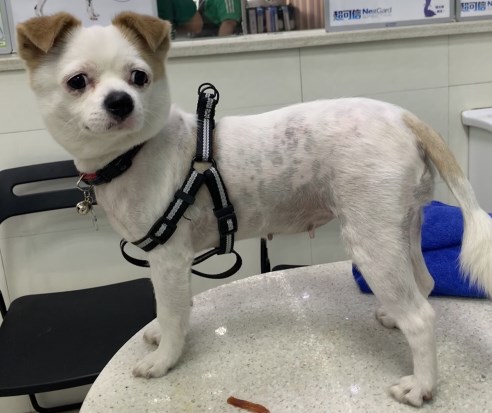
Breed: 420-n000124-Chihuahua